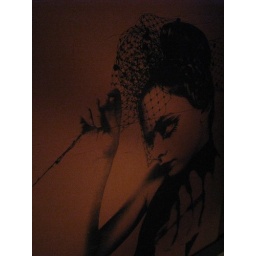
bar with a hole in the floor (Tokyo)